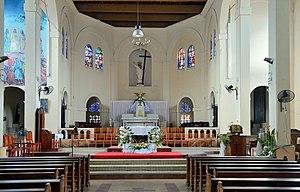
Nef centrale et choeur de la cathédrale de Cayenne en Guyane.
La Guyane, /gɥijan/ en créole guyanais : Lagwiyann, est une région monodépartementale française située en Amérique du Sud, limitrophe du Brésil au sud-est et au sud, et du Suriname à l'ouest. Ses compétences, identiques aux autres régions et départements de France, sont regroupées depuis 2015 dans le cadre d'une collectivité territoriale unique dont l'organe délibérant est l'assemblée de Guyane. Son code Insee est le 973. Hors de France, la région est parfois appelée « Guyane française ». Avec une superficie de 83 846 km² et une population de 296 711 habitants, la Guyane est la deuxième région de France pour la superficie et la deuxième moins peuplée. C'est également le département le plus boisé, 97 % du territoire étant couvert d'une forêt équatoriale qui reste parmi les plus riches et les moins écologiquement fragmentées du monde, la forêt guyanaise.